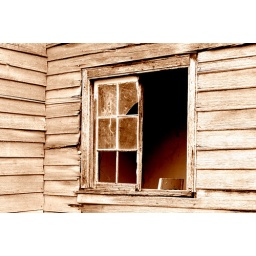
Only one chair remains in the kitchen of an abandoned house on a property near Bothwell Tasmania